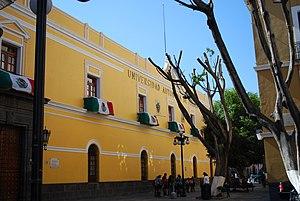
La Benemérita Universidad Autónoma de Puebla, en français l'Université autonome de Puebla, est une université mexicaine basé à Puebla. L'université a été fondée par des Jésuites espagnols le 14 avril 1578 en tant que Colegio del Espíritu Santo, elle devint une université publique à partir de l'indépendance du Mexique en 1825. Elle appartient aux 150 écoles et institutions internationales qui sont membres de l'expérience ALICE lancé par l'Organisation européenne pour la recherche nucléaire.